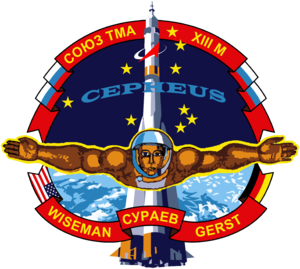
Soyouz TMA-12M est une mission spatiale lancée le 25 mars 2014 à 21:17 GMT depuis le Cosmodrome de Baikonour. Elle a transporté trois membres de l'Expédition 39 vers la station spatiale internationale. Il s'agit du 122ᵉ vol d'un vaisseau Soyouz depuis le premier en 1967.
Soyouz TMA-14M est une mission spatiale dont le lancement a été effectué le 25 septembre 2014 depuis le cosmodrome de Baïkonour. Elle a transporté trois membres de l'Expédition 41 vers la station spatiale internationale. Le 12 mars 2015 à 02:07 UTC, le Soyuz TMA-14M a atterri dans les steppes du Kazakhstan.
Soyouz TMA-13M est une mission spatiale dont le lancement a été effectué le mercredi 28 mai 2014 depuis le cosmodrome de Baïkonour. Elle a transporté trois membres de l'Expédition 40 vers la station spatiale internationale.